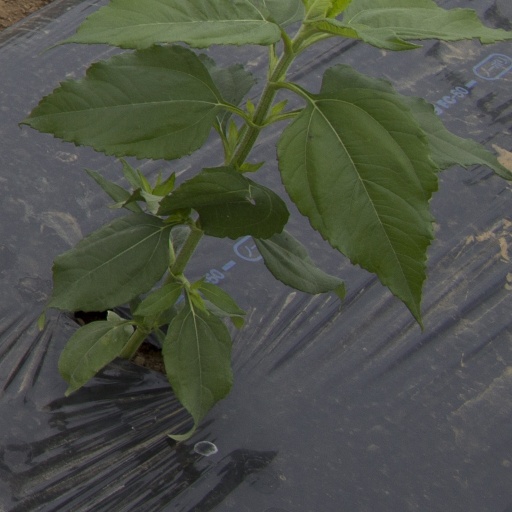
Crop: Jerusalem artichoke